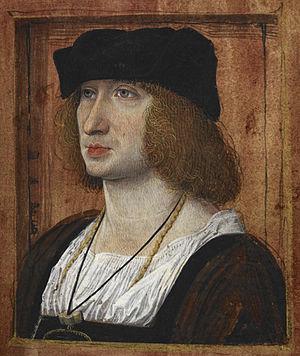
Portrait de Pierre Sala, humaniste lyonnais par Jean Perréal.
Jean Perréal, est un peintre français né vers 1455 ou 1460 et mort vers 1528. Organisateur d'entrées solennelles, architecte de plusieurs monuments, poète, Jean Perréal est surtout célèbre pour être un peintre officiel des rois Charles VIII, Louis XII et François Iᵉʳ. Son œuvre se situe à la charnière entre la fin du Moyen Âge et l'essor de la Renaissance. Ayant fait un voyage en Italie autour de l'an 1500, il peint des portraits novateurs qui inspirent Corneille de Lyon ou Jean Clouet.
Formant la transition entre l'art gothique et la Première Renaissance, le style Louis XII est le résultat des guerres d'Italie de Charles VIII et de Louis XII mettant alors la France en rapport direct avec la Renaissance artistique italienne. D'une façon générale, la structure reste française, seul le décor change et devient italien.